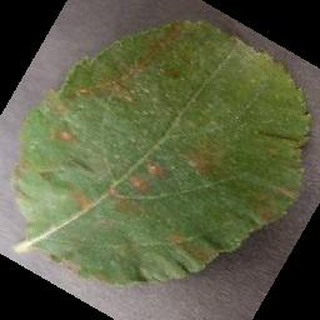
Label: apple_cedar_apple_rust